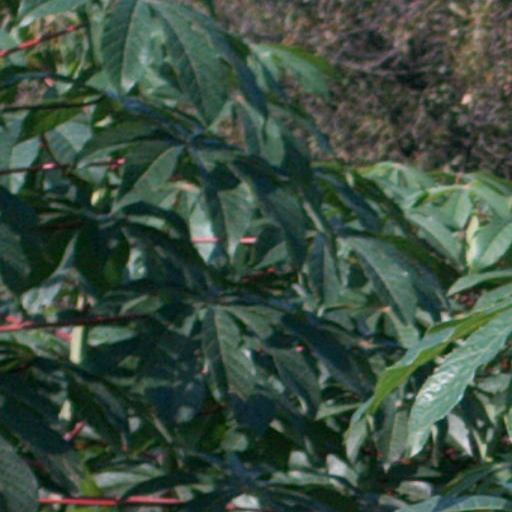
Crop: cassava